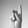
ASL letter: K